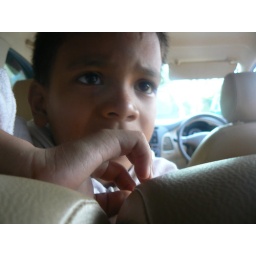
this person so cute ,small cry in my car (irham my little brother yow)